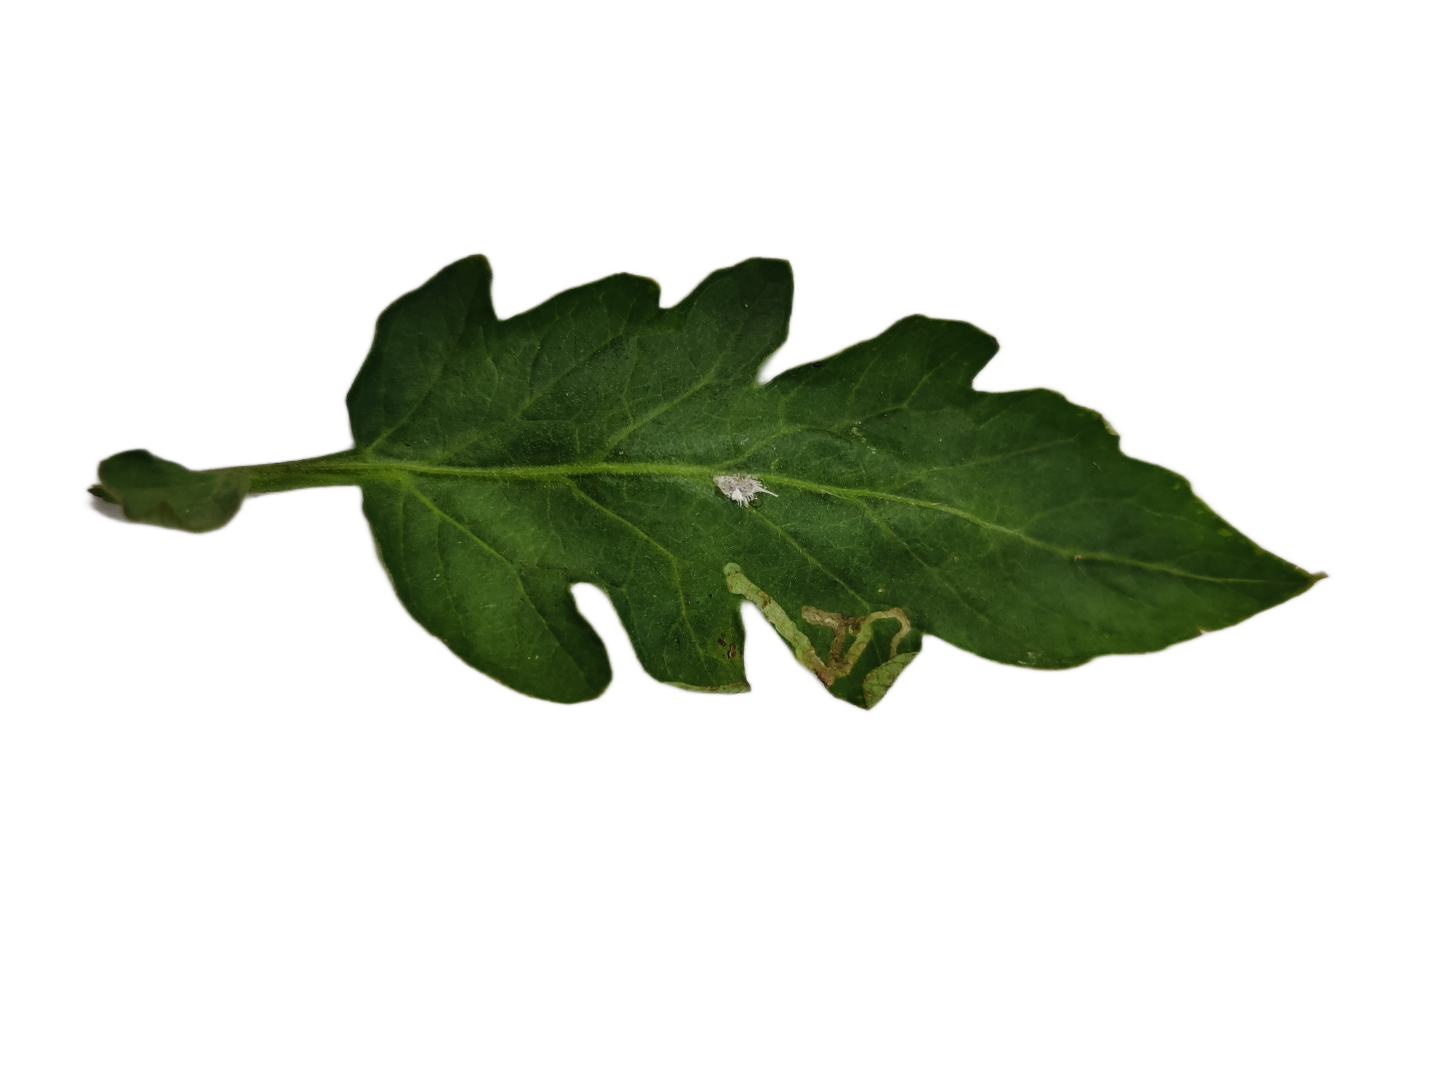
Crop: Tomato
Label: White_spot